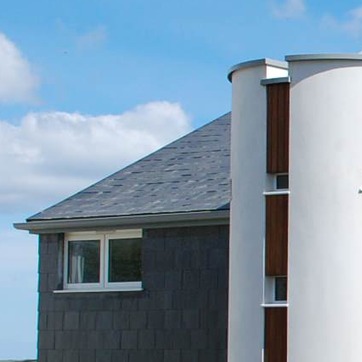
Material: other